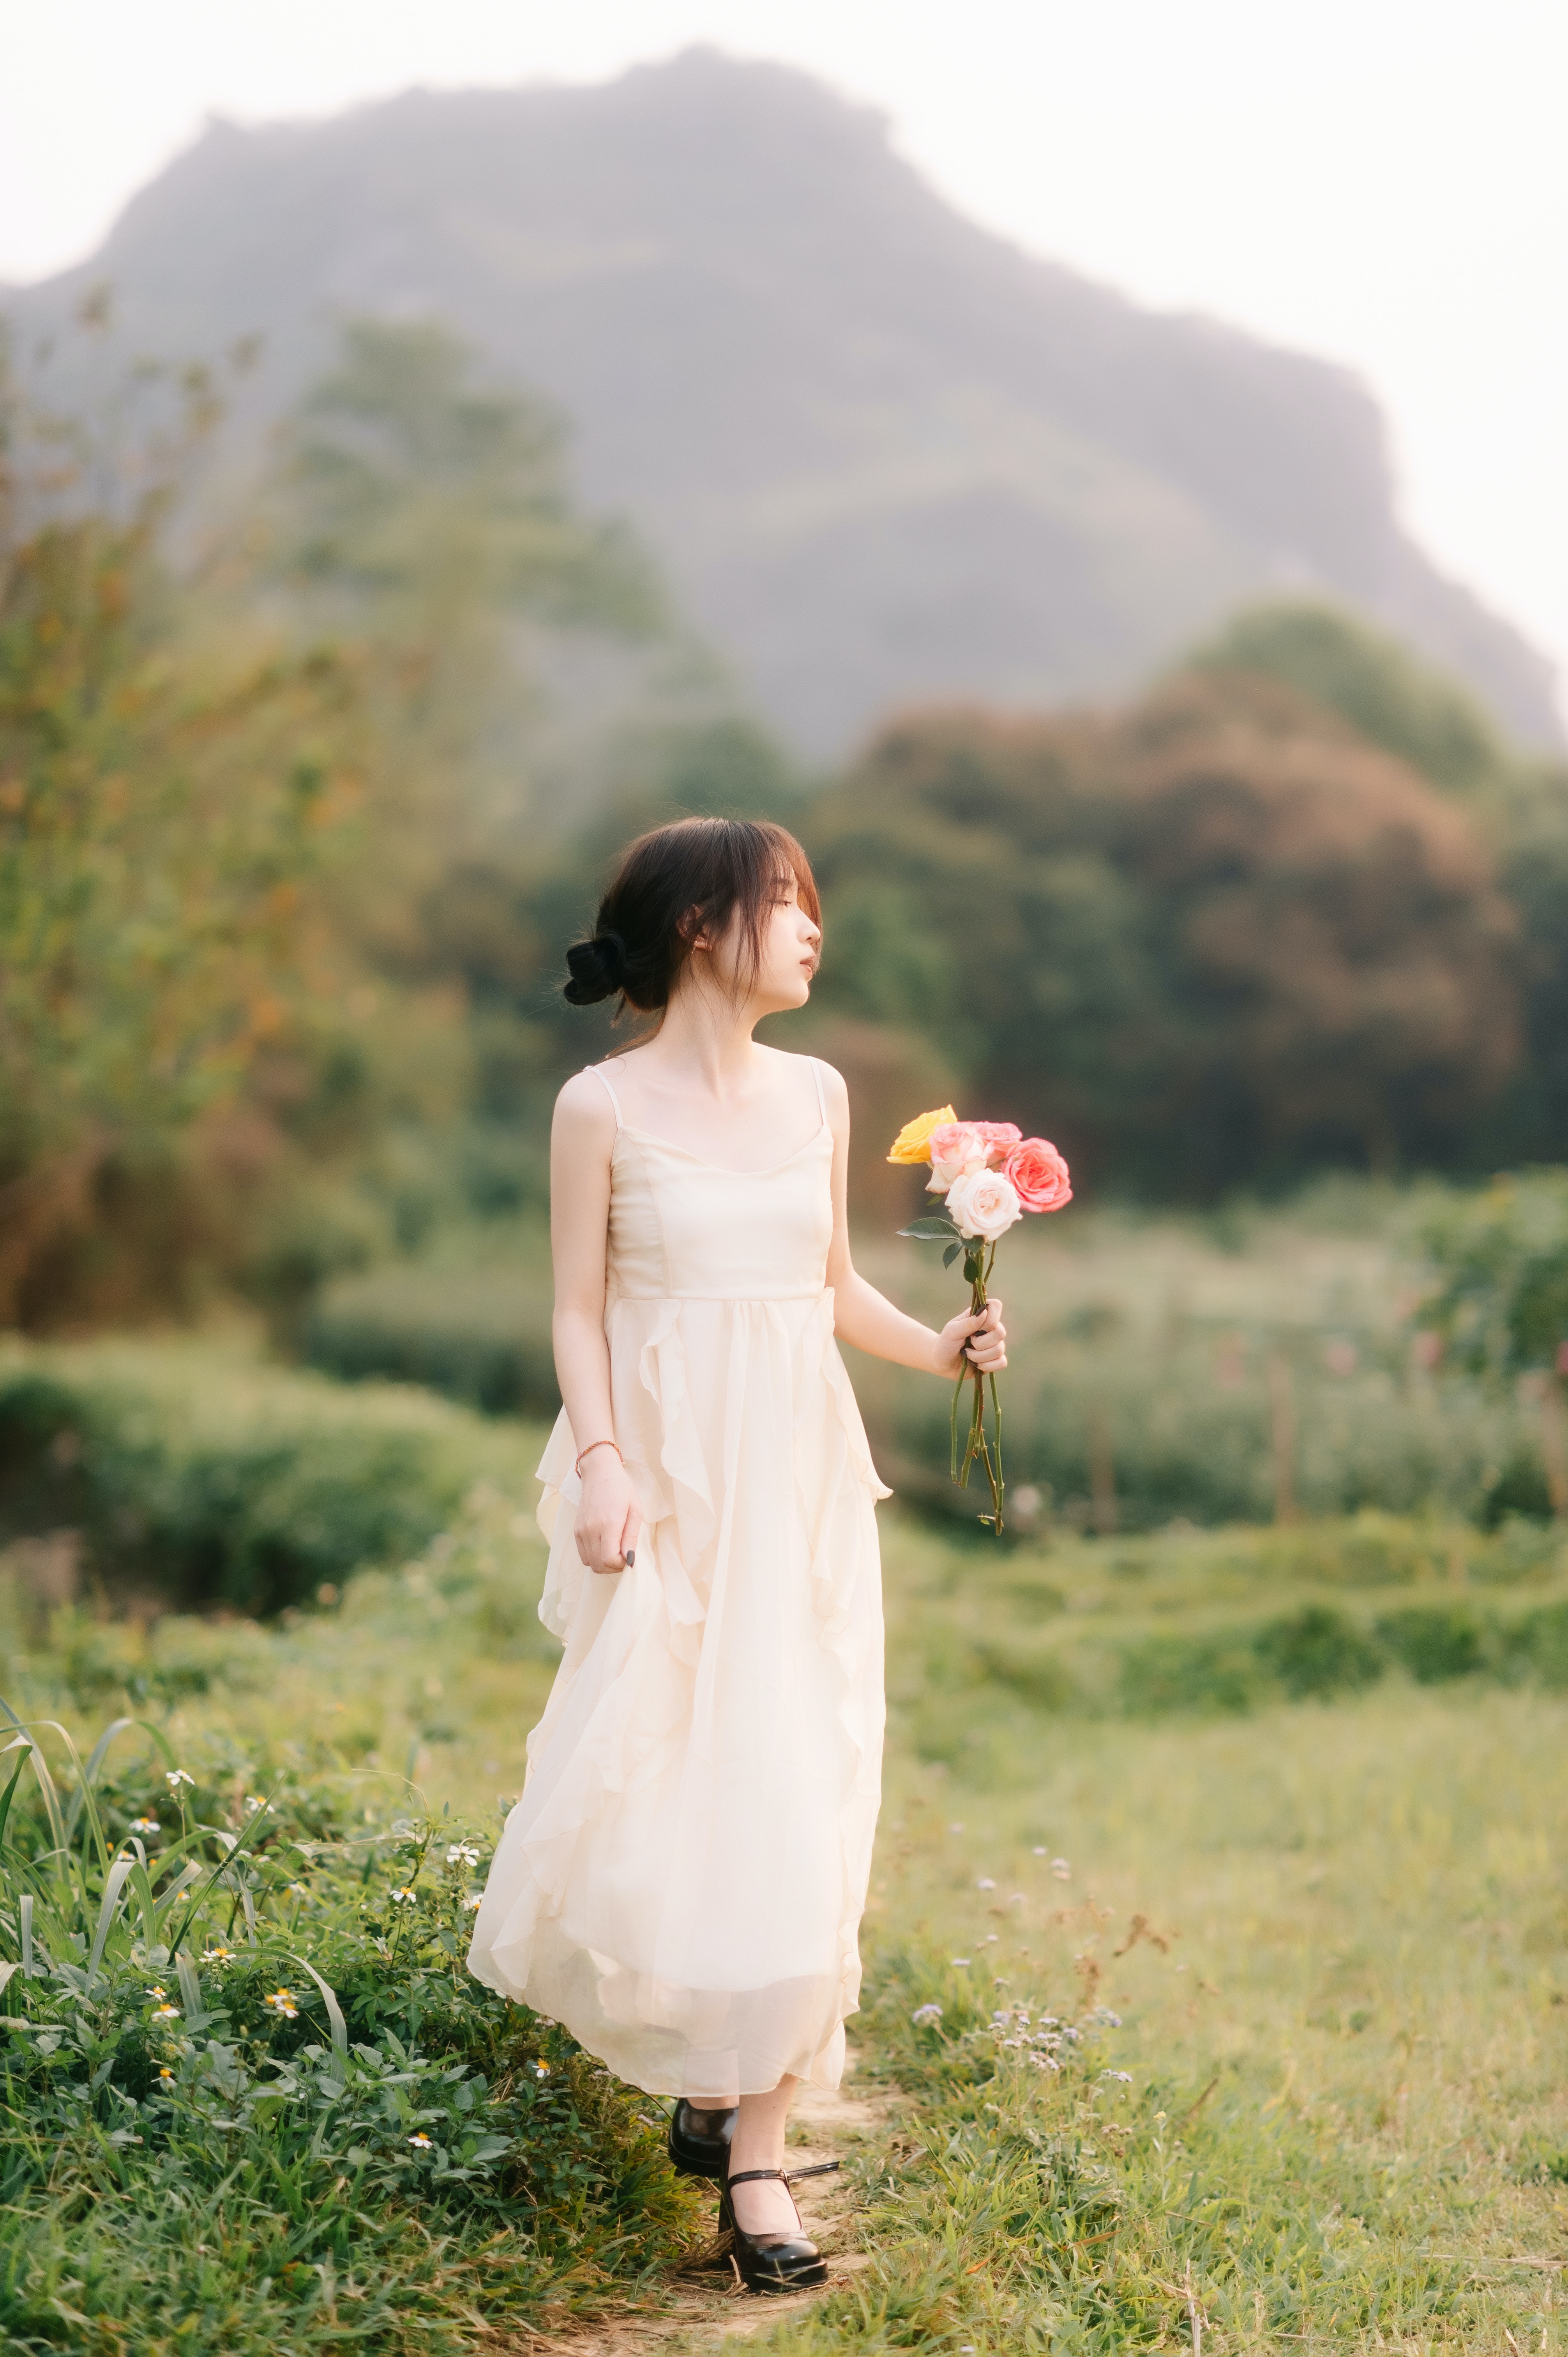
woman, plant, flower, sky, dress, wedding dress, People in nature, flash photography, mountain, bridal clothing, happy, tree, standing, gesture, sunlight, grass, natural landscape, petal, bride, balloon, gown, bridal party dress, grassland, summer, landscape, formal wear, meadow, hill, event, prairie, leisure, bridal accessory, recreation, backlighting, forest, pasture, peach, brown hair, fun, field, spring, wedding ceremony supply, wedding, fashion accessory, romance, plantation, walking, love, wildflower, vacation, portrait photography, coquelicot, ceremony, farm, child, photo shoot